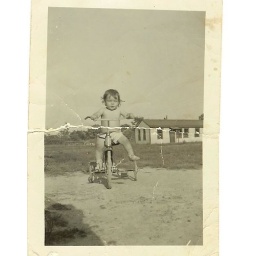
on trike in rome,ga hill street house 1952